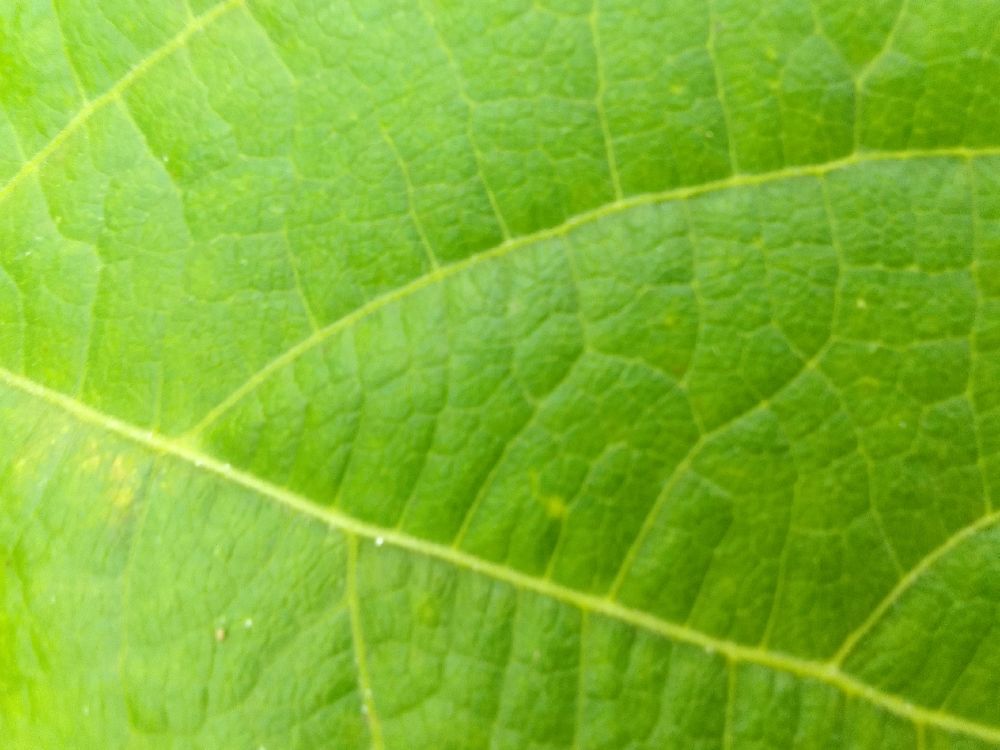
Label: healthy